Slapstick

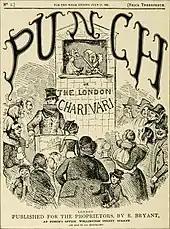
1841 advertisement for Punch and Judy showing Punch with his slapstick

The name "slapstick" originates from the Italian "batacchio" or "bataccio"—called the "slap stick" in English—a club-like object composed of two wooden slats used in "commedia dell'arte". When struck, the Batacchio produces a loud smacking noise, though it is only a little force that is transferred from the object to the person being struck. Actors may thus hit one another repeatedly with great audible effect while causing no damage and only very minor, if any, pain. Along with the inflatable bladder (of which the whoopee cushion is a modern variant), it was among the earliest special effects.